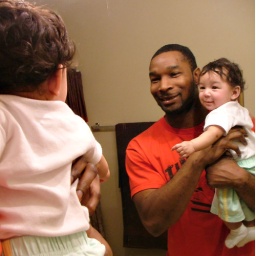
Aubrey insists on looking at herself in the mirror EVERY night before bed